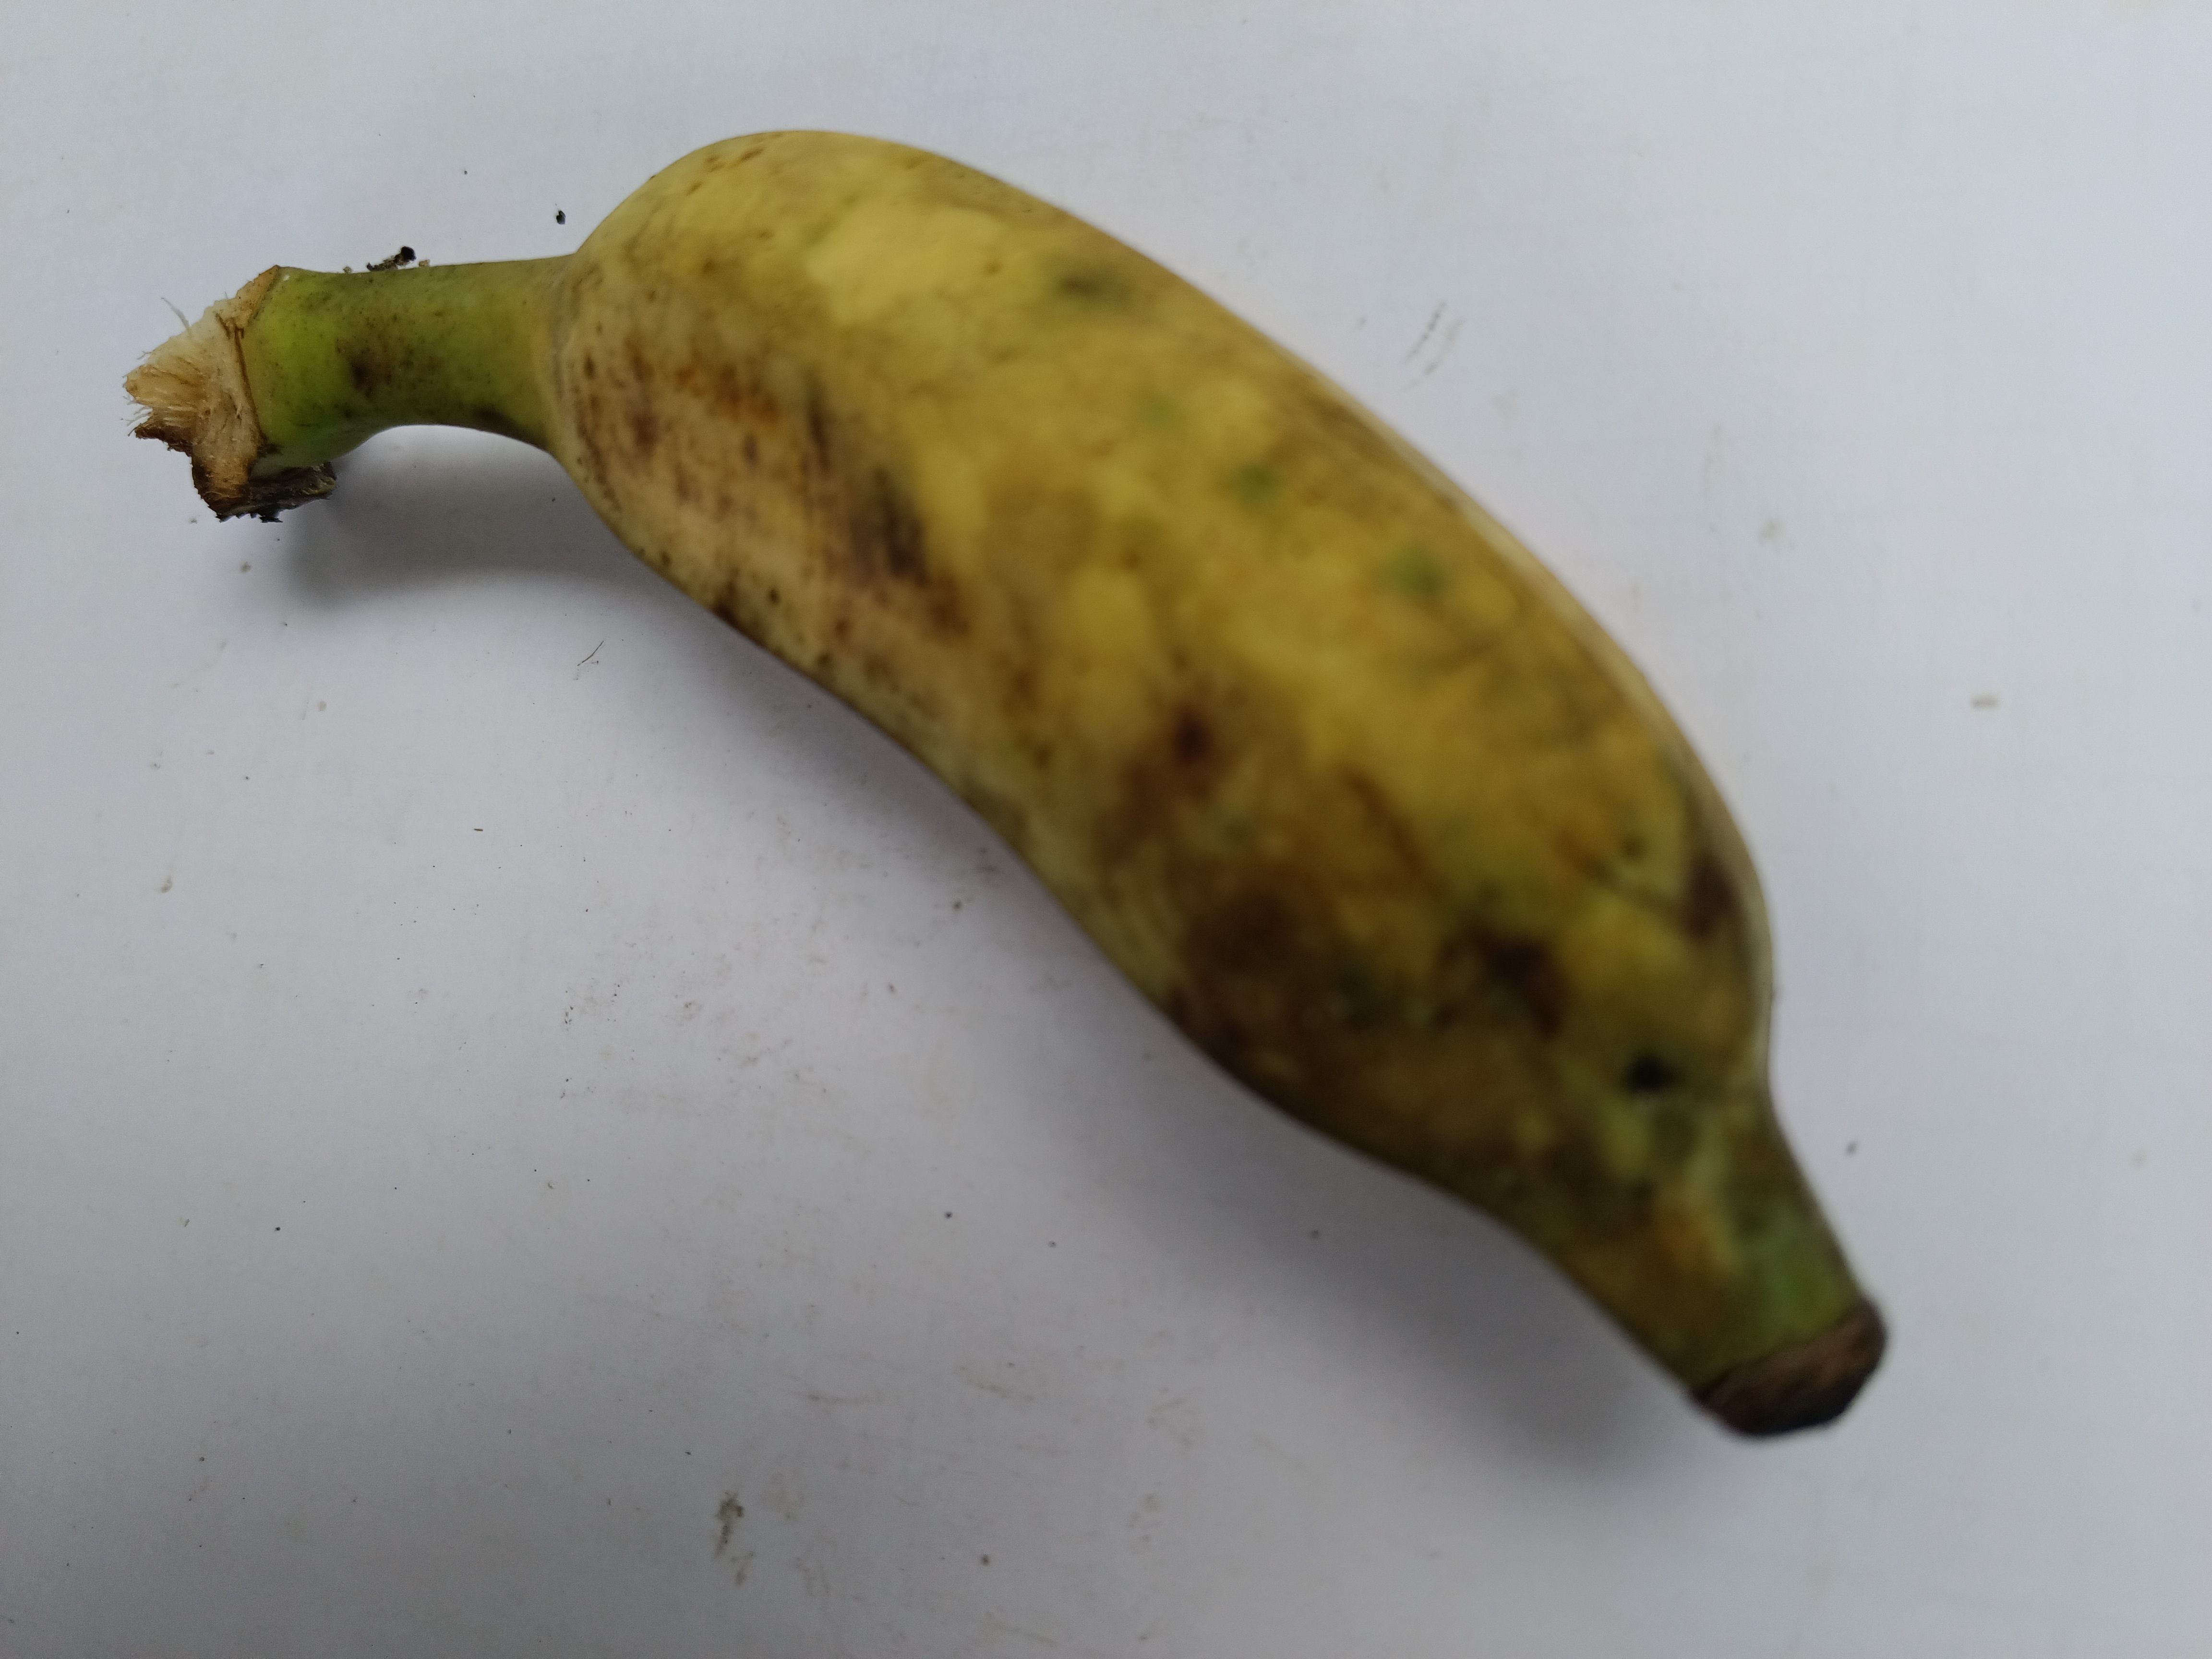
Banana variety: Deshi